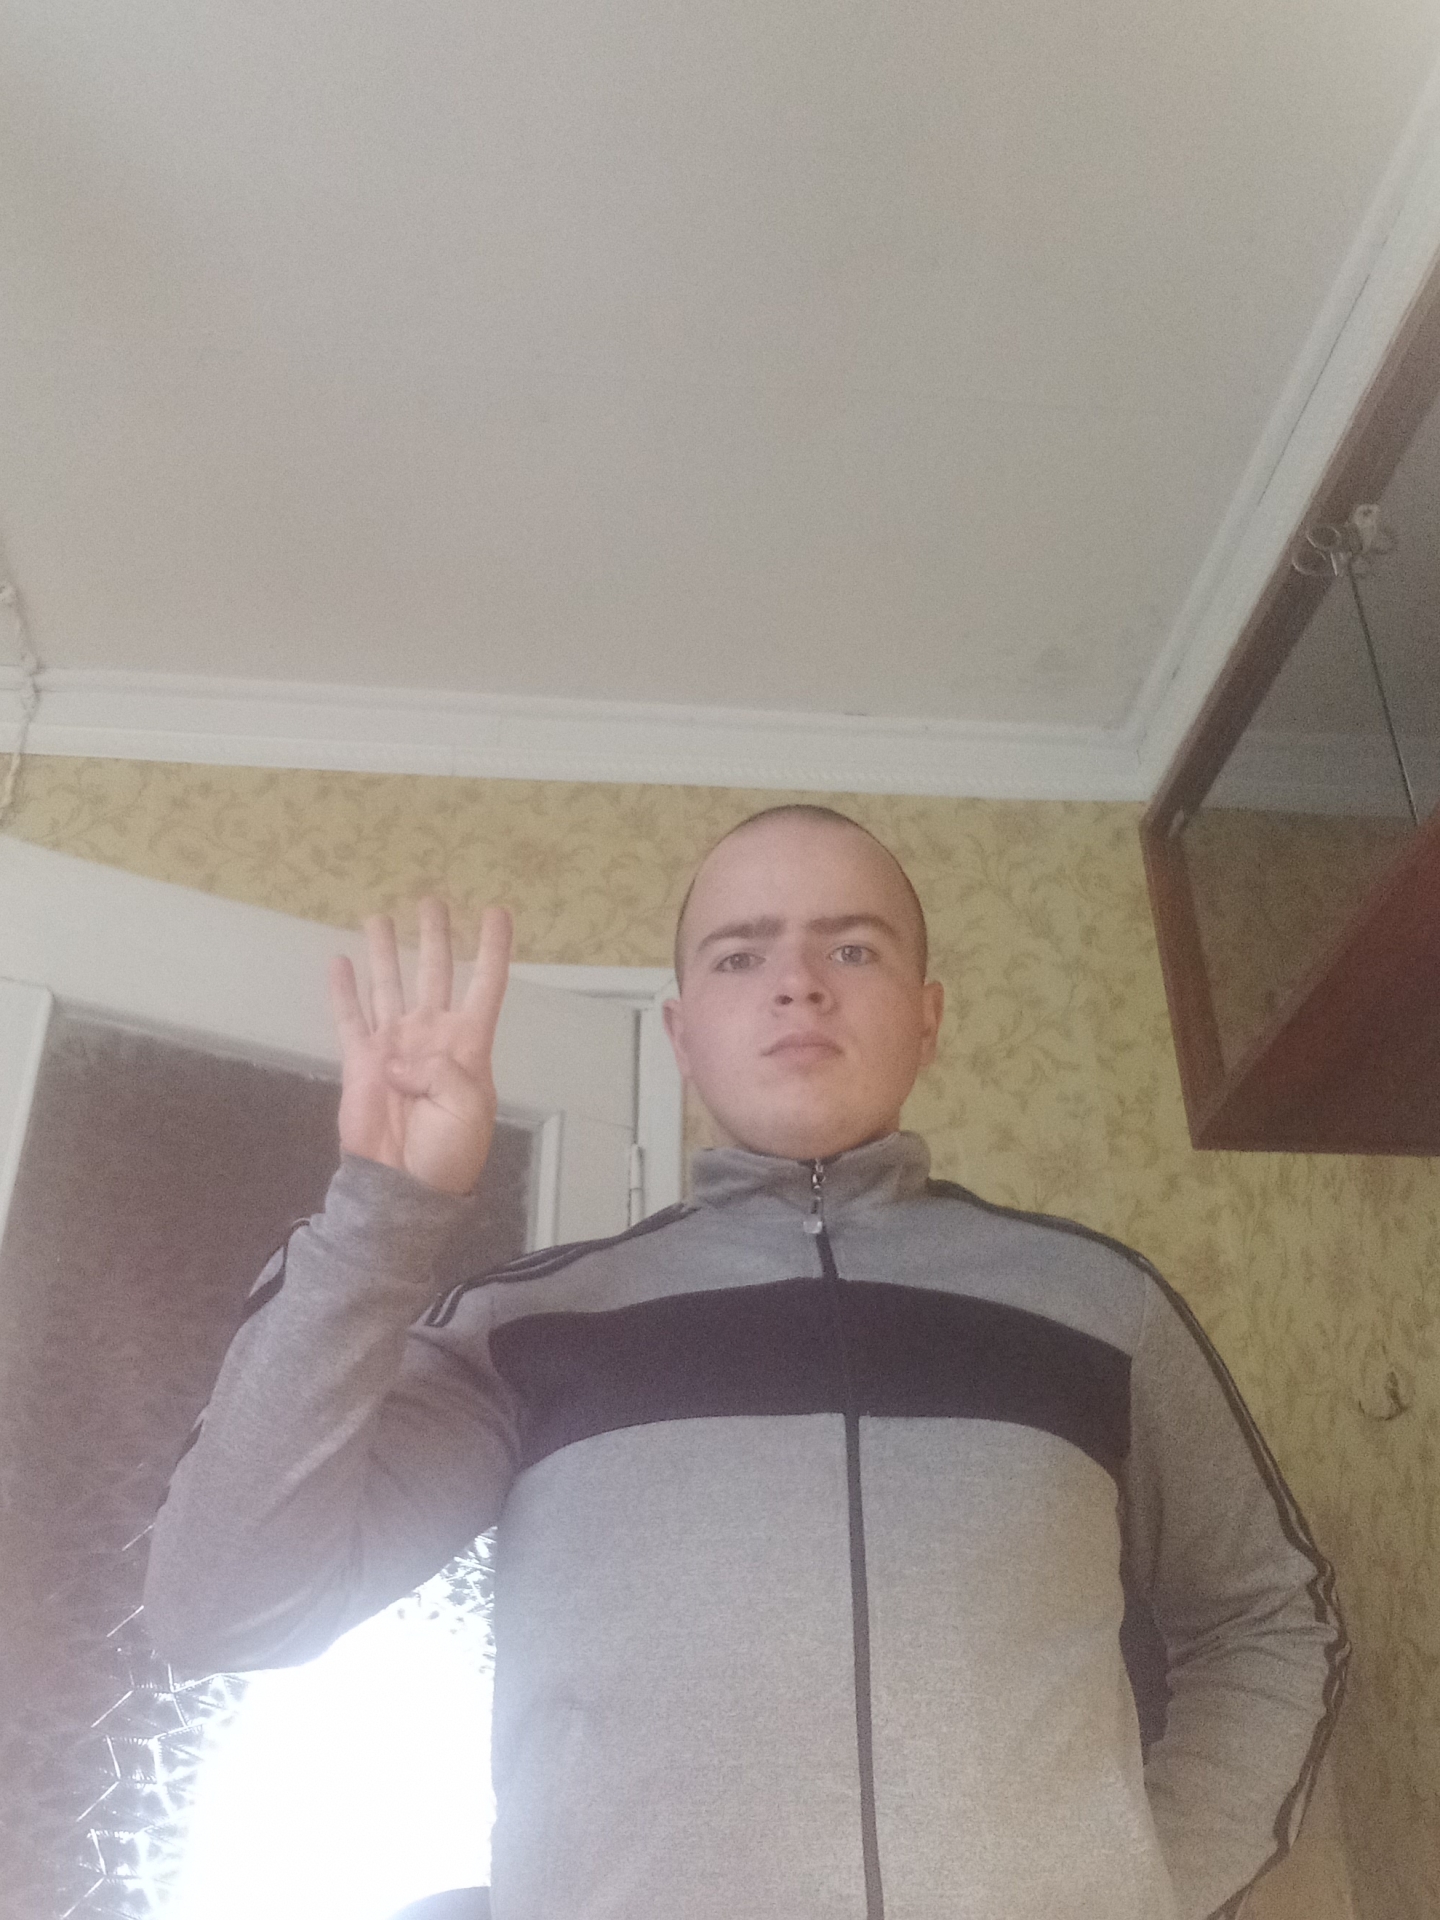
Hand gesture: four